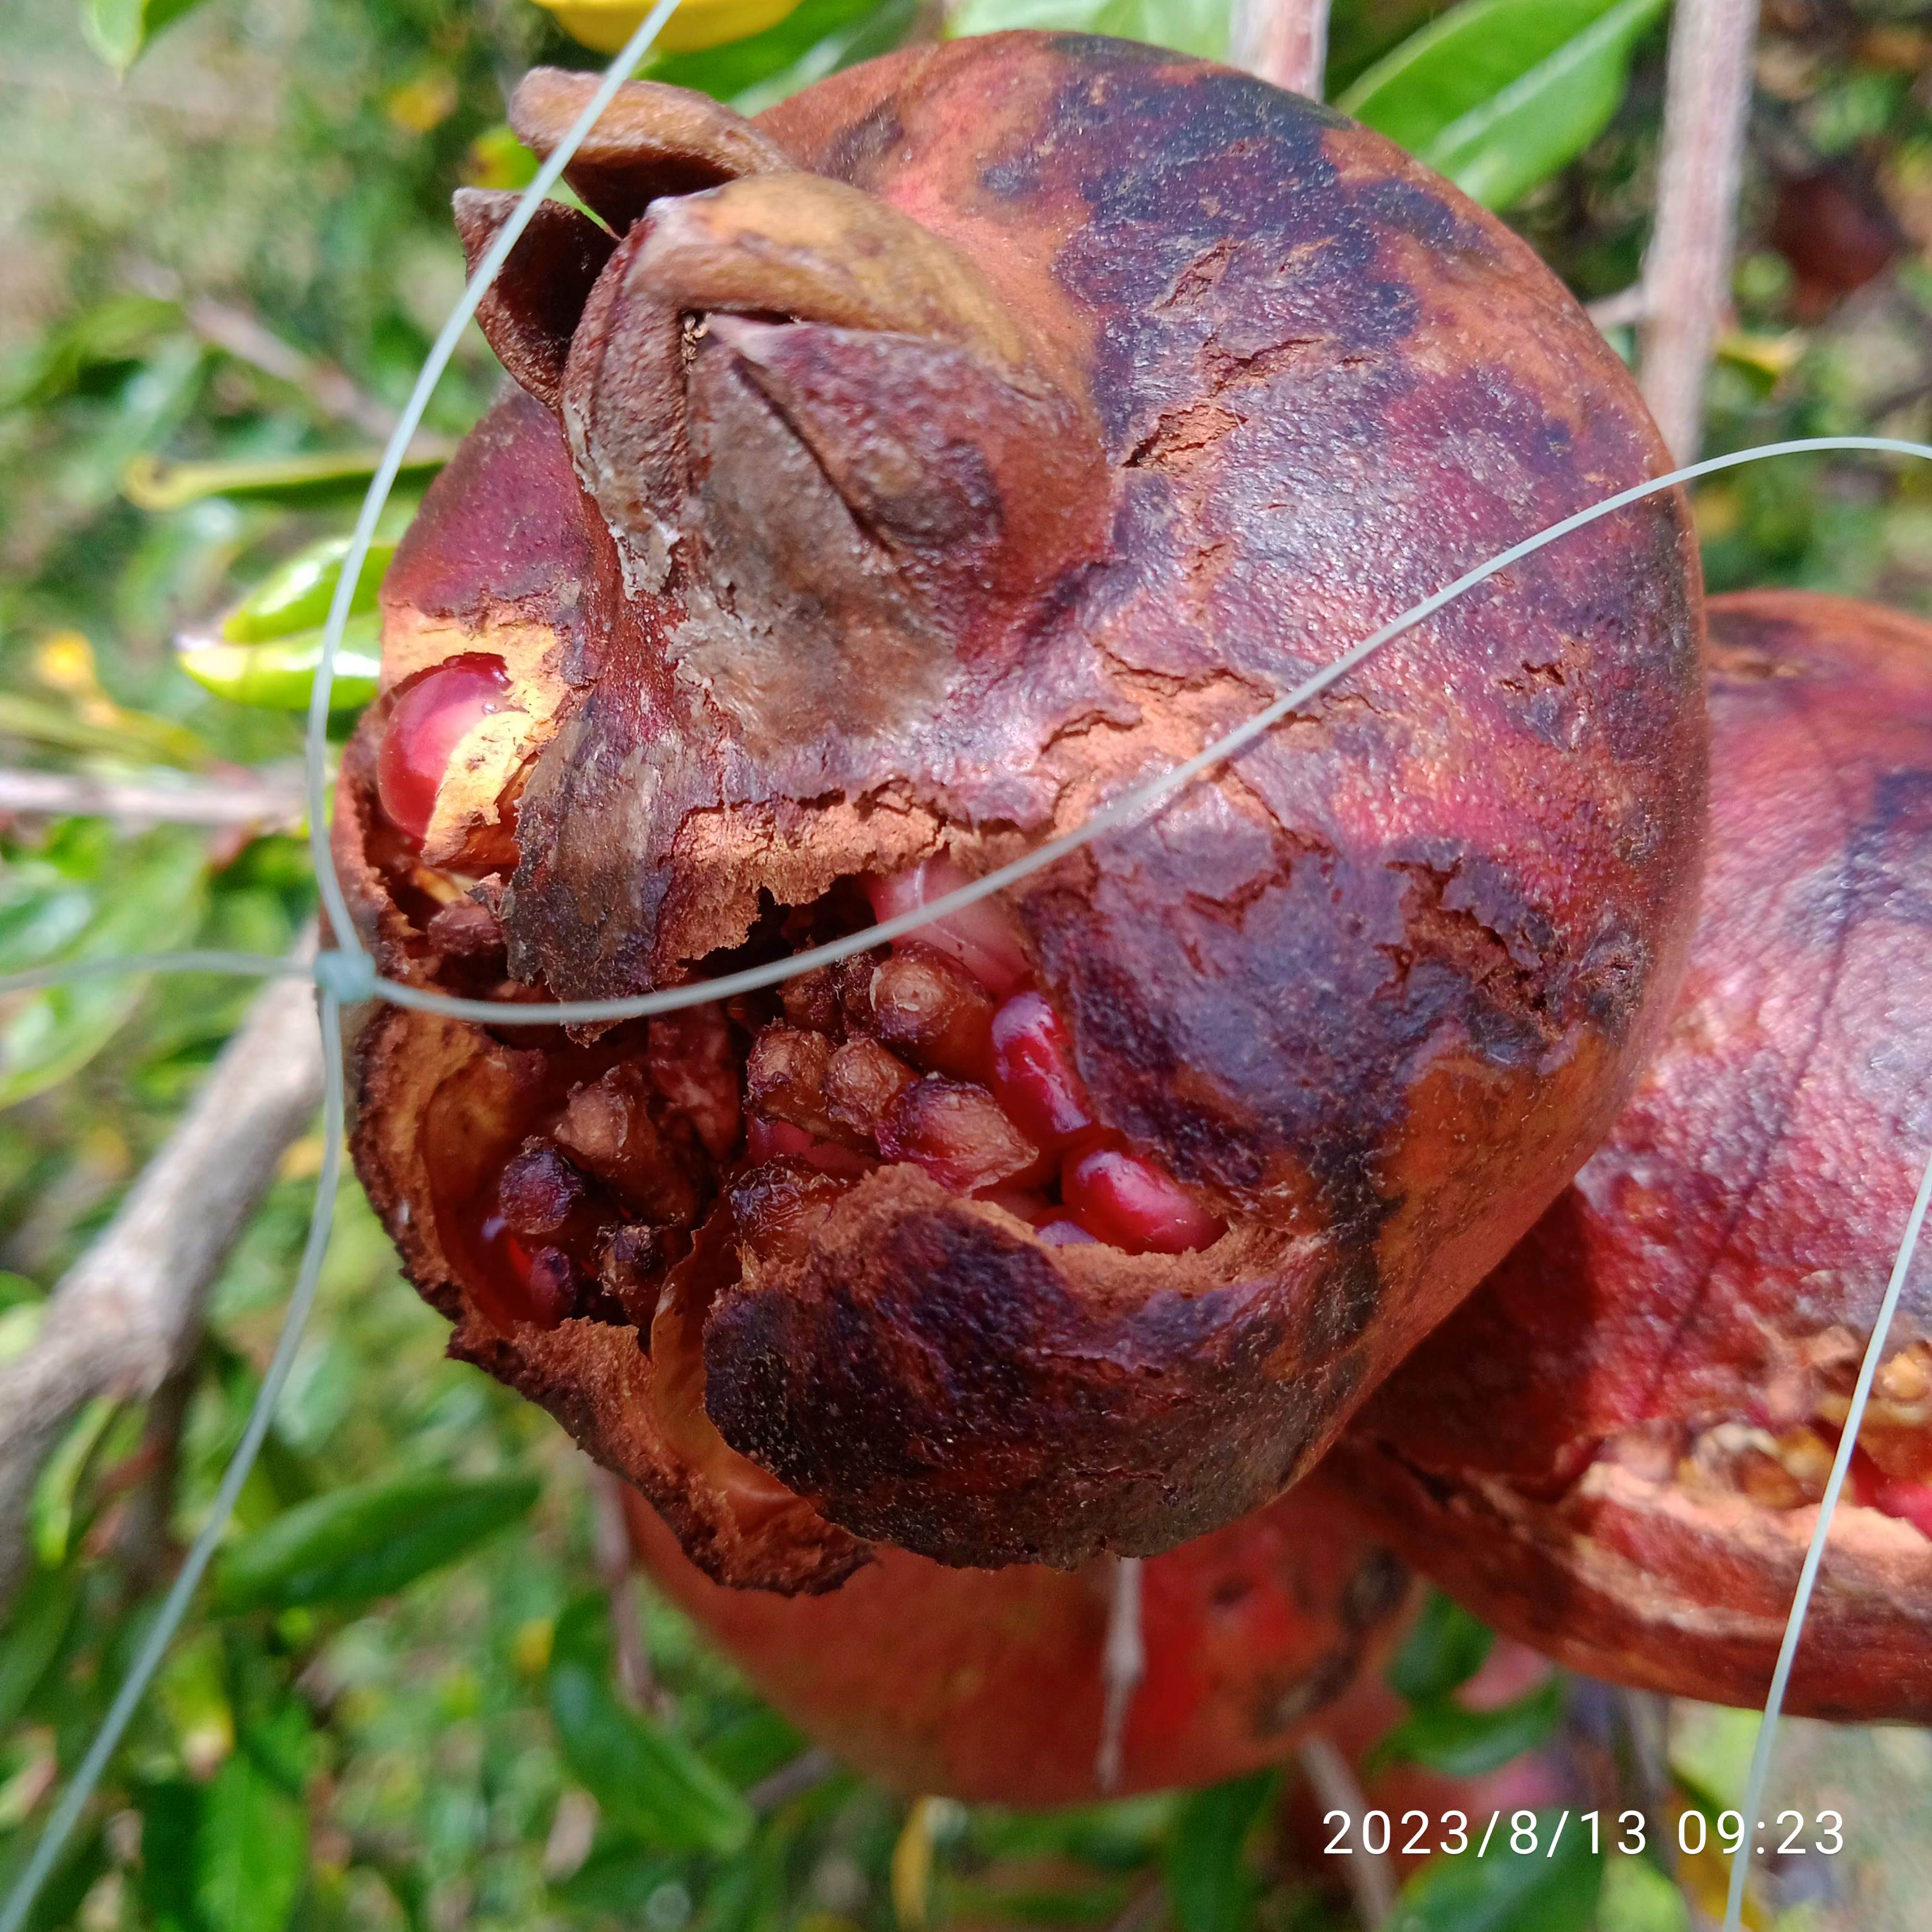
Label: Bacterial_Blight